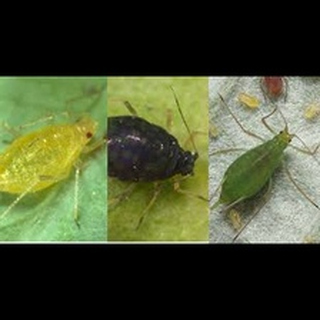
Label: wheat_aphid